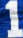
Number: 1